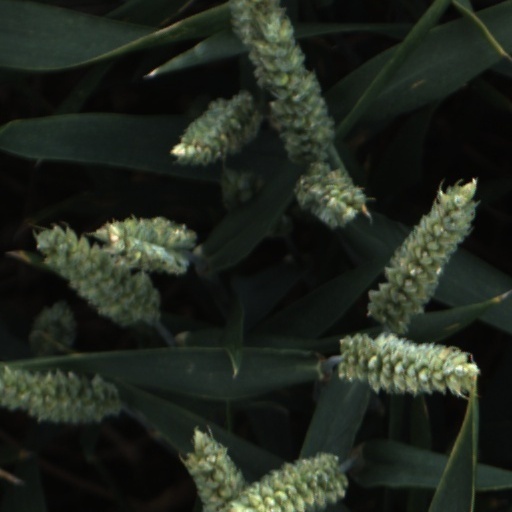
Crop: wheat